Marriott School of Business

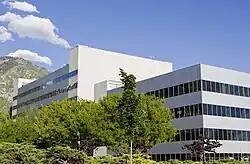
The N. Eldon Tanner Building was expanded 53 percent in 2008 to accommodate the Marriott School's growth.

The Marriott School is located on the campus of BYU, which is situated in the urban, Wasatch Front area of Provo, Utah. The school is principally housed inside the N. Eldon Tanner Building. At the building's construction announcement in 1980, BYU president Dallin H. Oaks said that the Board of Trustees named it in honor of N. Eldon Tanner (a Canadian politician and counselor to four LDS Church presidents) because he was known in Canada as "Mr. Integrity"—a title wished upon every Marriott School graduate. At the groundbreaking for the building on November 8, 1980, "explosives that were used to remove the soil showered unsuspecting spectators with dust and pebbles." The Tanner Building was completed in late 1982 and dedicated on April 5, 1983, by Gordon B. Hinckley. Today, the seven-story, granite building houses Marriott School classrooms as well as professor and administration offices. A addition, costing $43 million and funded by donations, was dedicated on October 24, 2008, by alumnus Thomas S. Monson. The addition increased the building's capacity by 53 percent and provides 10 tiered classrooms, one network teaching room, one large assembly room, and 39 study rooms.